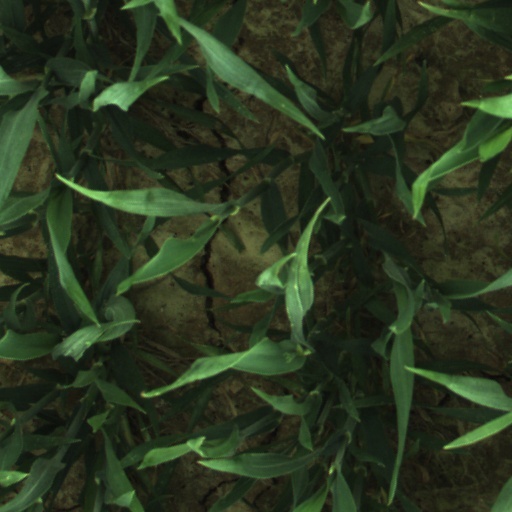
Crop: wheat